Rizal Memorial Stadium

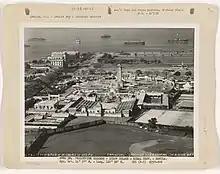
Aerial view of the Carnival Grounds, 1931

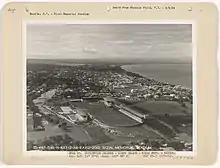
Aerial view of Rizal Memorial Stadium, 1934

Since the 1930s, it has hosted all major local football tournaments and some international matches. When a new tartan track was laid out at the oval for the country's initial hosting of the 1981 Southeast Asian Games, the venue became a hub for athletics and the football pitch's condition slowly deteriorated. It eventually became unsuitable for international matches which meant the Philippine national team would have to play their home games at an alternate venue.